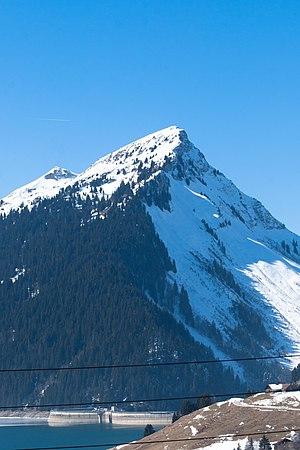
La pointe d'Aveneyre est un sommet des Préalpes vaudoises qui culmine à 2 026 mètres d'altitude dans le canton de Vaud, en Suisse.